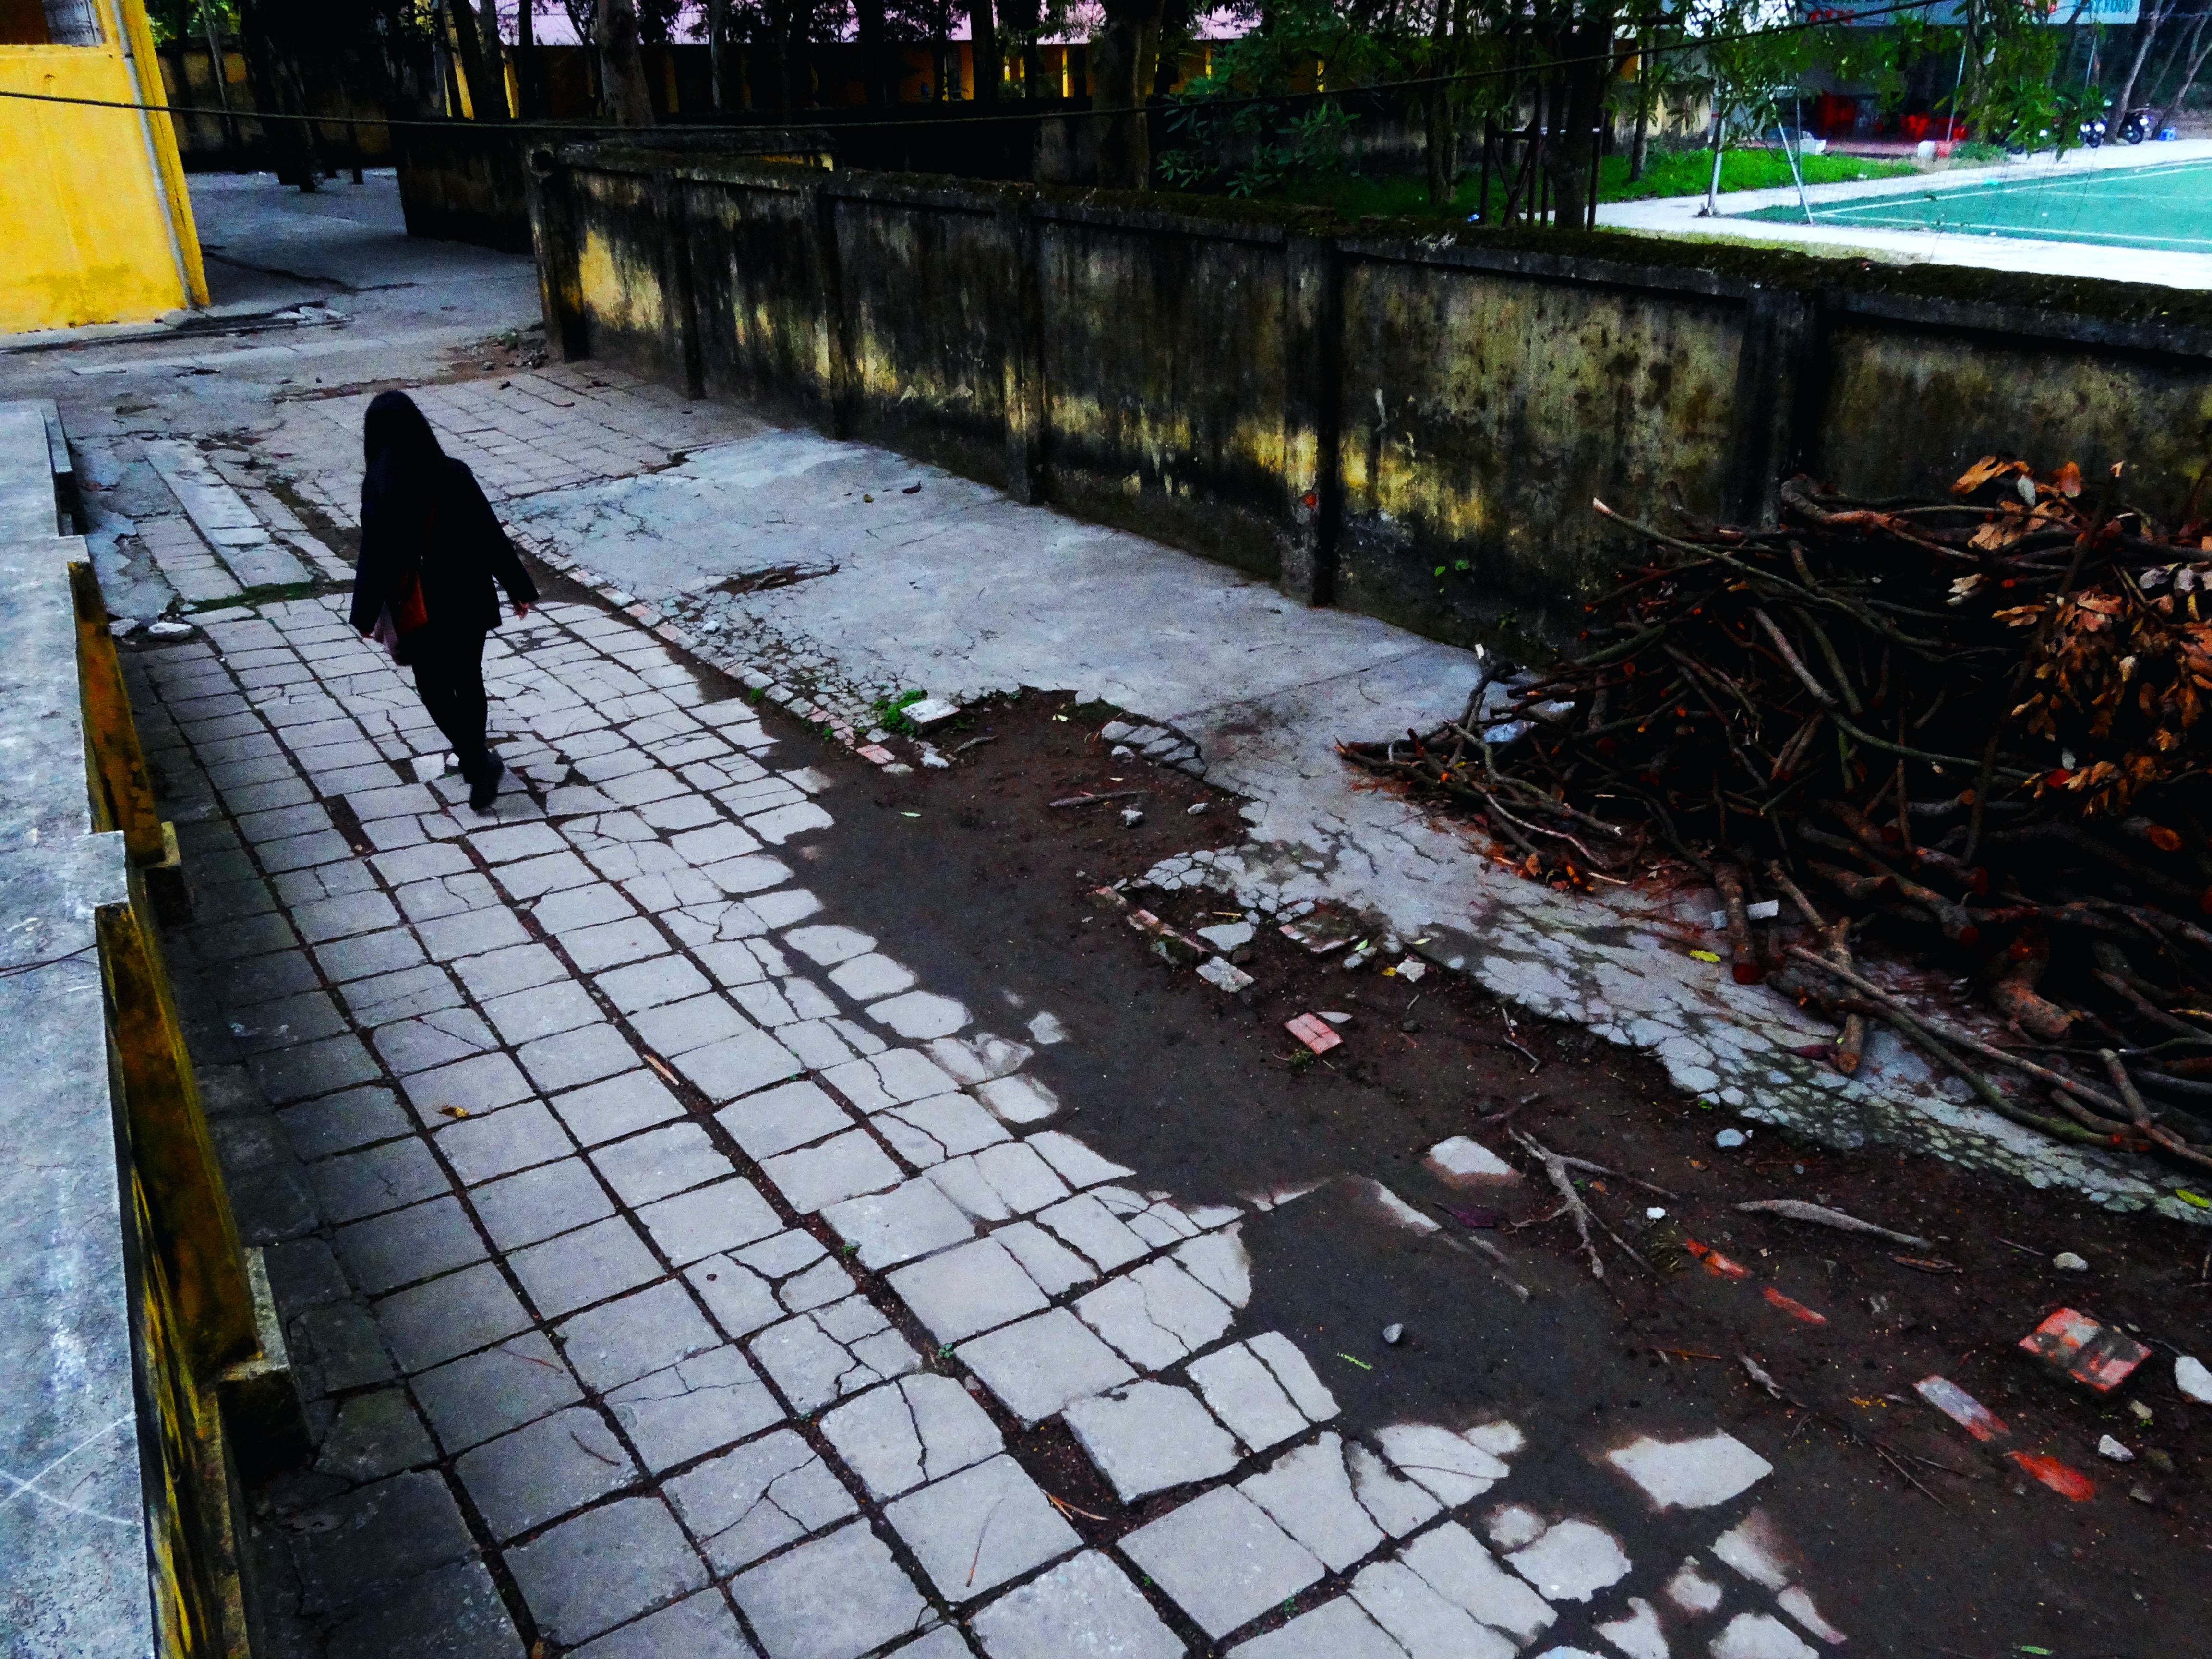
sidewalk, asphalt, walkway, reflection, waterway, road surface, urban area